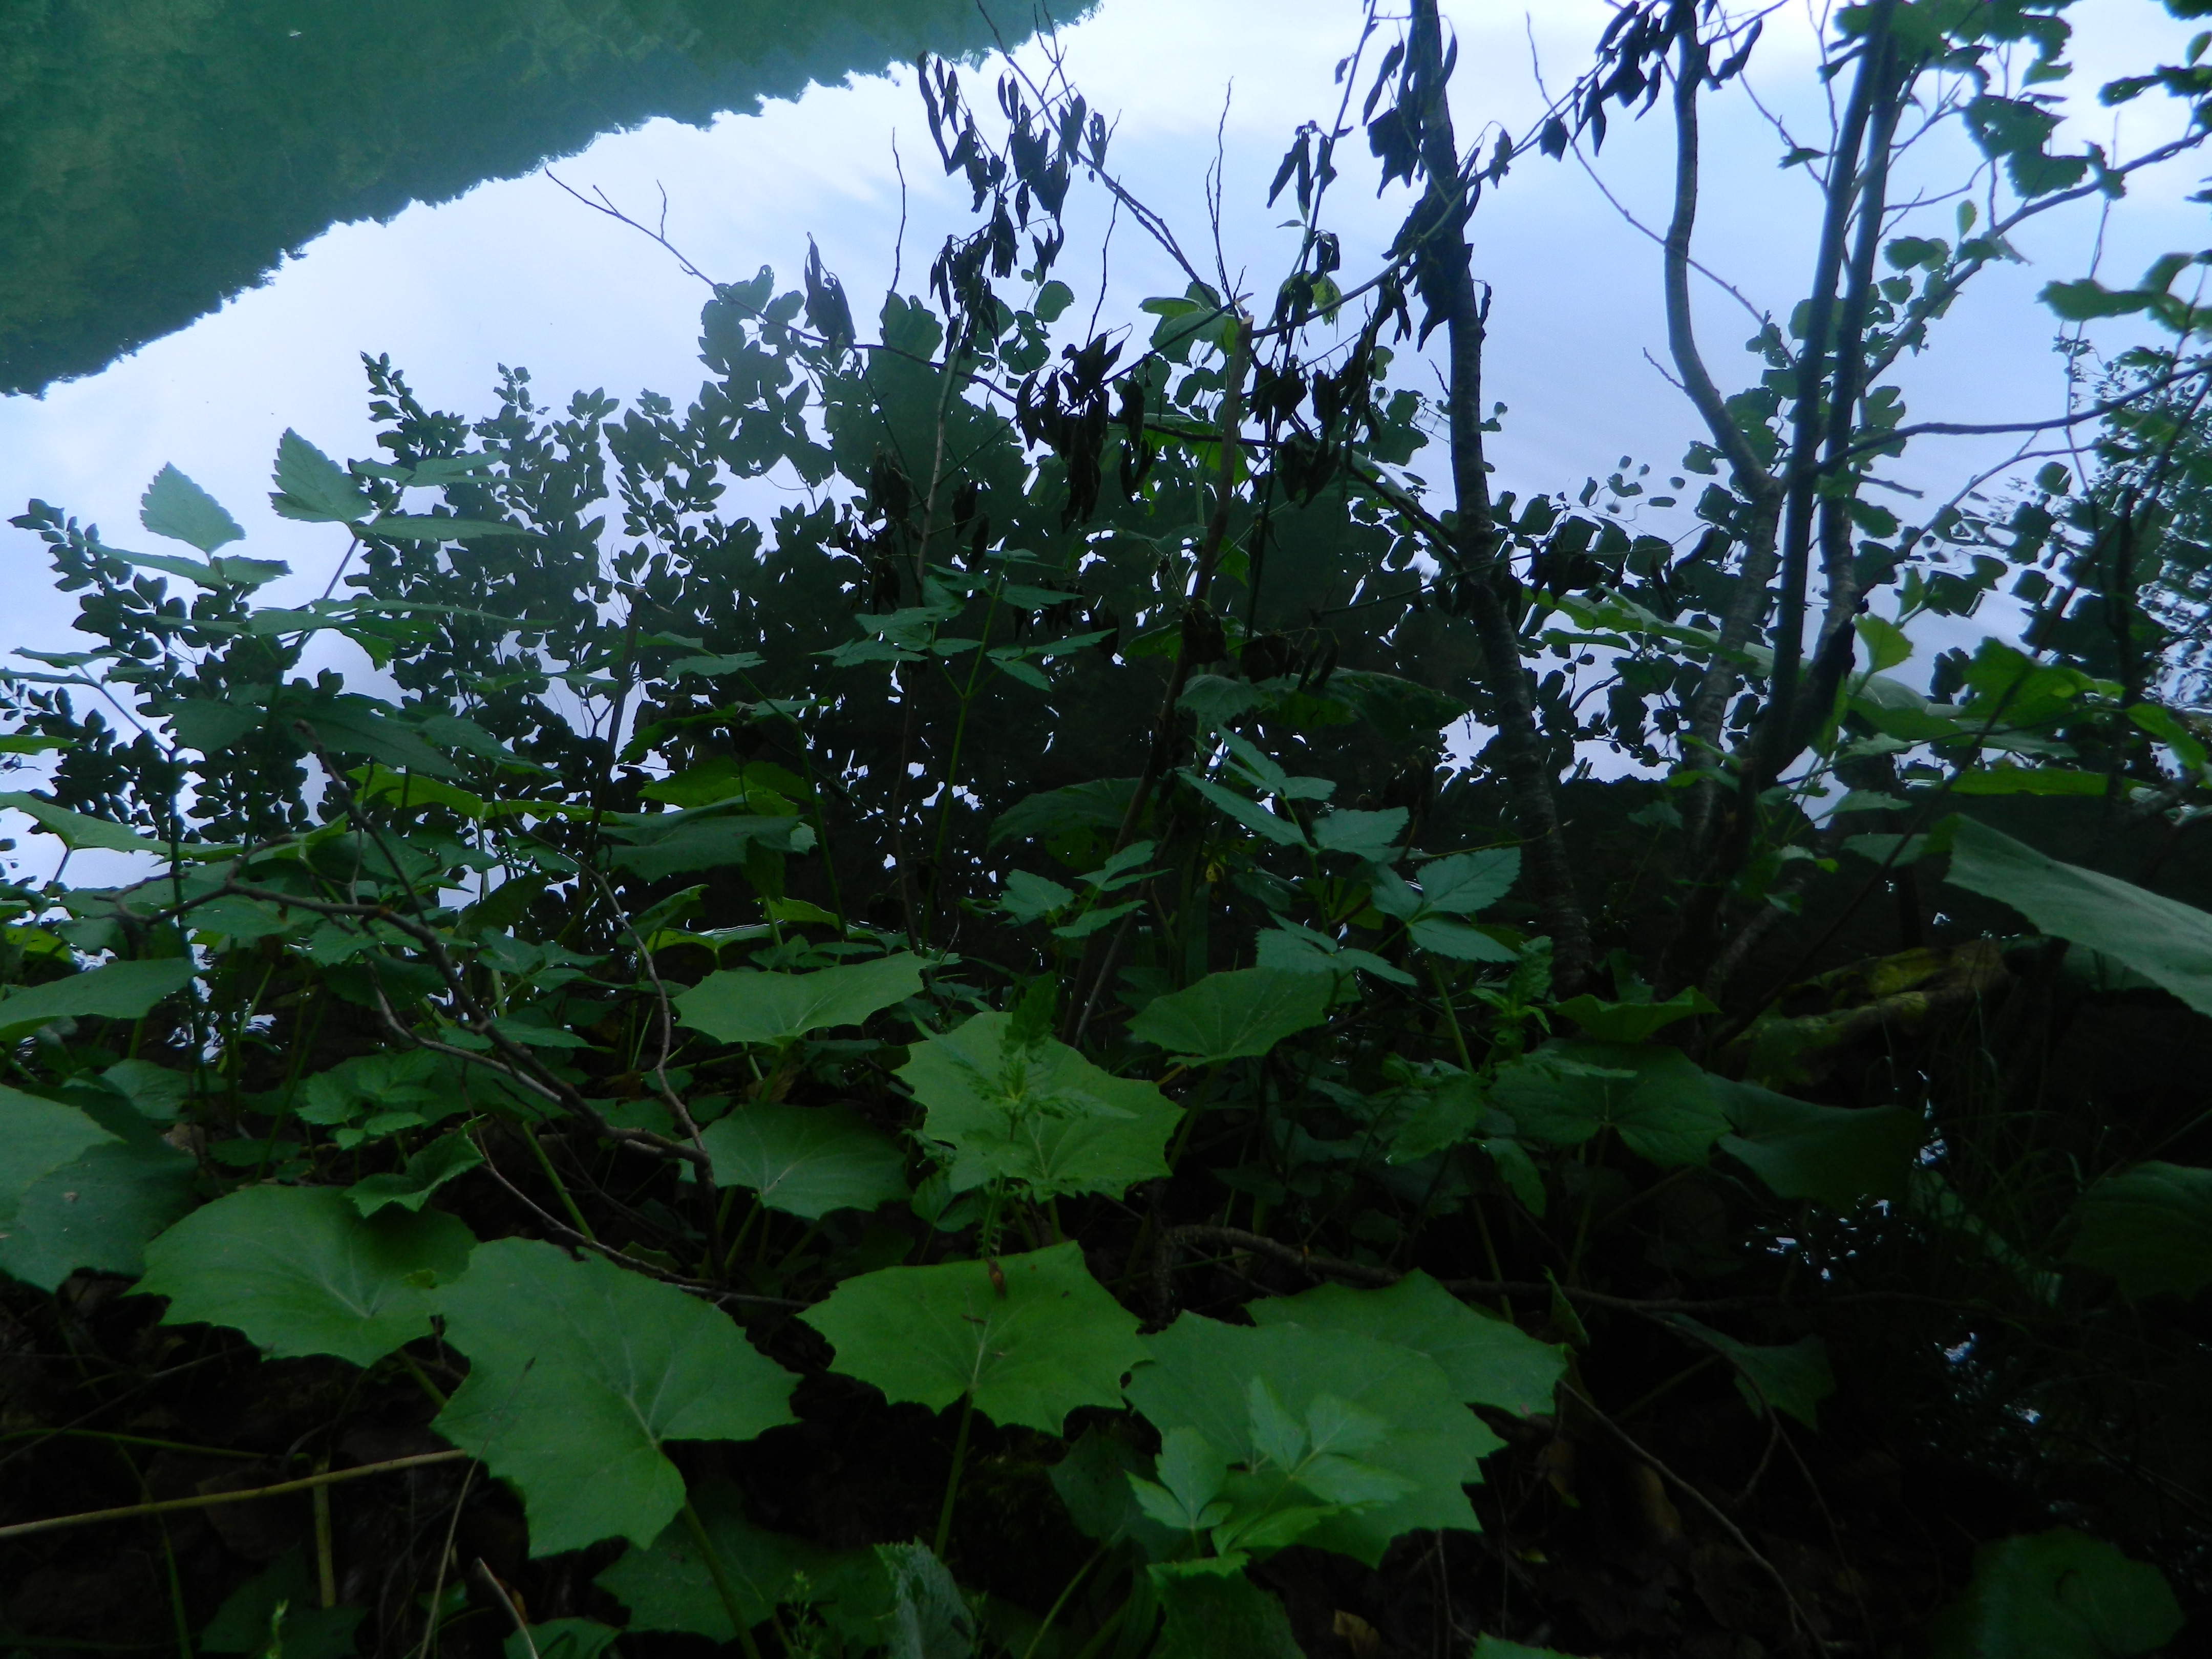
tree, plant, leaf, flower, green, produce, botany, garden, flora, wildflower, shrub, ecosystem, flowering plant, land plant